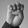
ASL letter: E